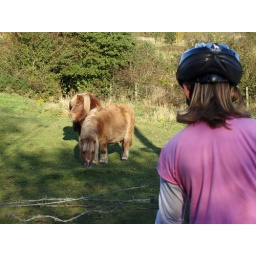
A field near home that has 3 Shetland ponies living in it.